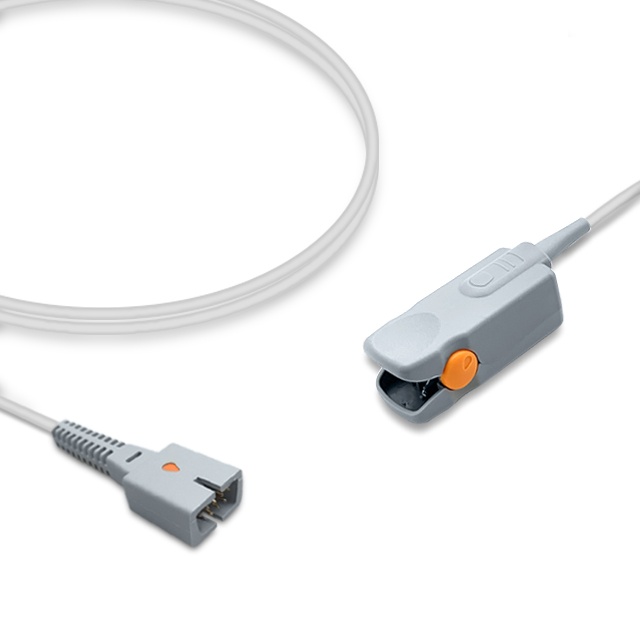
Nellcor NON OxiMax SpO2 Short Sensor Adult Clip - DS-100A
SPECIFICATIONS: Patient Size : Adult Sensor Type : Finger clip Cable Length : 1.0m SpO2 Technology : Nellcor - OxiSmart Lifecycle : Reusable Unit : 1 Warranty : 12 months Certificates : PART NUMBER REFERENCES: Avante : NHNE1025 Cables and Sensors : S403-010 Comen : 040-000726-00 Draeger : 2606484, MS13235 Edan : 02.01.210120-11 MAC : U4M03-01 Medicable : MCSS001AF10 Mindray : 115-012807-00, 512D-30-90200, 512F-30-28263 Nellcor : DS100A (Non-Oximax) Orantech : SS-001-AF10 Unimed : U403-01 COMPATIBILITY: Advanced Instrumentations : PM-2000A Pro, PM1000F Air Shields/Draeger : Cicero, Infinity Delta XL, Infinity Gamma XL, Infinity Kappa, Infinity Vista, Vitalert 1000 Analogic : Lifegard II ARI : 800B Artema S&W : Diascope BCI/Smiths : 3100, 3101, 3180, 3300, 3301, 3302, 3303, 3304, 3401, 6100, 9100, Advisor, Autocorr, Mini Torr, Mini Torr Plus Bionet : BM3, BM3 Plus Bionics : BPM-200 Bird : Sentry Cardell/Midmark : IQ Carewell : CPM-9000T ChoiceMMed : MD300K1 Colin/Omron : BP-306, BP-508, BP-808, BP-88, BP-88S, Press-Mate Corometrics/GE : 118, 120, 129, 188, 511, 556 Creative : PC9000, UP-6000 Datascope/Mindray : 3000, 6201, 809B, Accutorr Plus, DPM Central Station, DPM1, DPM2, DPM3, DPM4, DPM5, DPM6, DPM7, Expert, MEC 100, MEC 200, Passport XG, PM 600, PM 6000 (New), PM 9000 Express, PM-50, PM-60, PM-60Vet, VS 800, VS 900 Datex Ohmeda/GE : 510, enGuard CM5, Vitalmax 800 Series (black, Nellcor SpO2) DINAMAP/Critikon/GE : 9710, 9720, Compact, Dash Series, Dinamap Select, Eagle Series, M-NSAT Modules, MPS, Oxyshuttle, Plus, Pro 1000, Pro 300, Pro 300/400, Pro 300/400 (sin-Nellcor OxiMax), Pro 400, Pro Series, ProCare, SMU, SMV, SOLAR Series, TRAM Modular x50SL Series Draeger : Narkomed, Narkomed 4, Narkomed 6400, SC 6000, SC 7000, SC 8000, SC 9000XL Edan : H100B, iM50, iM60, iM8, iM80 without Nellcor OxiMax technology, iM8A, iM8B, iM9, iM9A, IT500, M3A, M3B, M50, M8, M80, M8A, M8B, M9, M9A, VE H100B Fukuda Denshi : Dynascope DS-5100E, Dynascope DS-5300W Goldway/Philips : UT4000Apro, UT4000C, UT4000E, UT4000F, UT4000F Pro, UT6000A, Vet 420A Huntleigh : SC1000 Infinium : Infitron II Invivo : 4500 Plus, 4500 Plus 3, Escort 100 OPT11A, Escort 300A, Escort II OPT30, M12, M12 (Nellcor SpO2), Millennia, Millennia 4500 Plus 2, Omega 1445, Omni-Trak TVS, Prism (Nellcor SpO2), Sat Scout Ivy Biomedical : 405A, 405D, 405P, 405T, Vital-Guard 450 CN Kontron : 7138, 7840, 7845 Lumeon : Hand-held Oximeter Marquette/GE : Cardioserv, Dash 2500, Dash 3000, Dash 4000, Dash 5000, Eagle 1000, Eagle 4000, Hellige Eagle, Hellige Eagle 1000, Hellige SMK, i/9500, MAC 1200, PDM Module, Procare B40, Solar 8000, Solar 8000M, Tram 451 Medec : M-1000, M-1100, MEDEC-1000 Mennen Medical : Envoy, Horizon XL (Nellcor SpO2), Mercury 1200, MR 1300, MR 1300 Mercury, MR 1300 Mercury 1200 Mindray : Accutorr V, Duo, MEC 1000, MEC 1200, MEC 2000, Passport, Passport 2, Passport V, PM 7000, PM 8000, PM 9000, PM50, PM60, Spectrum, Trio Nellcor : N 100, N 180, N 20, N 200, N 3000, N 390, N 395, N 6000, N-10, N-190, N-30, NPB 190, NPB 195, NPB 290, NPB 295, NPB 3910, NPB 3920, NPB 3930, NPB 3940, NPB 40, NPB 4000, NPB 75, Symphony N-3000 Nihon Kohden : BSM 2300, BSM 4100, BSM 4114A, BSM 5100, BSM-1102 Life Scope EC, BSM-2304 iPro (Life Scope i), BSM-4102 Procyon LT (Life Scope P), BSM-4104 Procyon (Life Scope P), BSM-4104A, BSM-4112 Procyon LT (Life Scope P), BSM-4114 Procyon (Life Scope P), BSM-9510 Life Scope M (Nellcor SpO2), OGS-2000 PocketCare (Nellcor SpO2) Philips : 78352C, 78354C, 78834C, 862108, 862231, 862439, 862474, 862478, 863051, 863052, 863053, 863054 C1, 863063, 863069, 863073, 863077, 863266, A3, C1, CMS, M1020A, M1020B, M1025B, M1205A, M1350B, M1350C, M1722A, M1722A/B, M1722B, M1732A, M1732A/B, M1732B, M2475B, M2600A, M2601A, M2703A, M2704A, M2705A, M3, M3000A, M3001A, M3001A A01, M3001A A01C06, M3001A A01C12, M3001A A01C18, M3002A, M3500B, M3535A, M3536A, M3926A, M3927, M3927A, M3929A, M4735A, M8102A, M8105A, M8105AS, M8105AT, MCMS, Merlin Systems, V24, V26, Viridia A1, Viridia A3 Physio-Control : Lifepak 12 Riester : ri-vital and others Schiller : Argus CM8, Argus TM-7 Soma Technology : M3928A, Sirecust 630, Sirecust 700, Sirem SpO2 Module Spacelabs : 90351-0/6, 90369, 90465 (Nellcor SpO2), 90466 (Nellcor SpO2), 90467 (Nellcor SpO2), 90489 (Nellcor SpO2), 90496 / 90369 / 90367 Ultraview (Nellcor SpO2), 90651A-08, 91367, 91369, 93300, Elance Series, IM77 Suntech : all models including NIBP 247B Venni : VI-3510P, VI-8410P Votem : VP-1000 Welch Allyn/Stryker : Atlas (Nellcor SpO2), Atlas 6200 Series, Encore, Micropaq (Nellcor SpO2), Propaq 106-EL, Propaq 202-EL, Propaq 204-EL, Propaq 206-EL, Propaq CS (Nellcor SpO2), Spot Vital Signs, Vital Signs (non-Oxi-Max), Vital Signs (without Nellcor OxiMax)
Brand: Nellcor
Category: Business & Industrial > Medical > Medical Equipment > Vital Signs Monitor Accessories > Vital Signs Monitor Sensors